Nita Englund

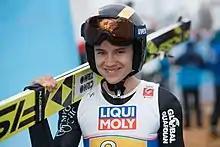
Englund in 2019

Nita Englund (born June 10, 1992 in Iron Mountain, Michigan) is an American ski jumper.